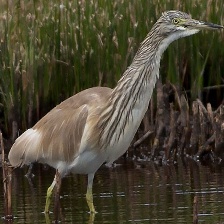
Species: SQUACCO HERON
Scientific name: ARDEOLA RALLOIDES
ImageNet parent category: little_blue_heron